FIS Alpine World Ski Championships 2007

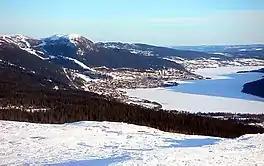
A view of Åre Lake from the ski area

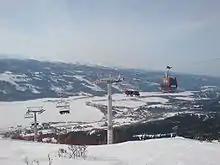
"VM 8:an" hybrid lift, installed in 2006for the 2007 World Championships

10 February 12:30. Race postponed to 11 February 10:00 CET due to foggy weather conditions.